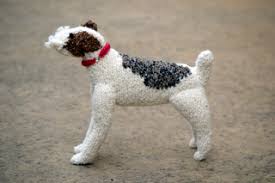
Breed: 226-n000057-wire_haired_fox_terrier